Sport in Taiwan

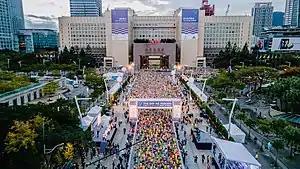
2021 Taipei Marathon

Marathon races are held in many places in Taiwan each year. Many marathoners from all over the world participate in these races. Notably, the New Taipei City Wan Jin Shi Marathon and Taipei Marathon are two World Athletics Label Road Races in Taiwan, being categorized as a Silver Label and Bronze Label Road Race respectively.